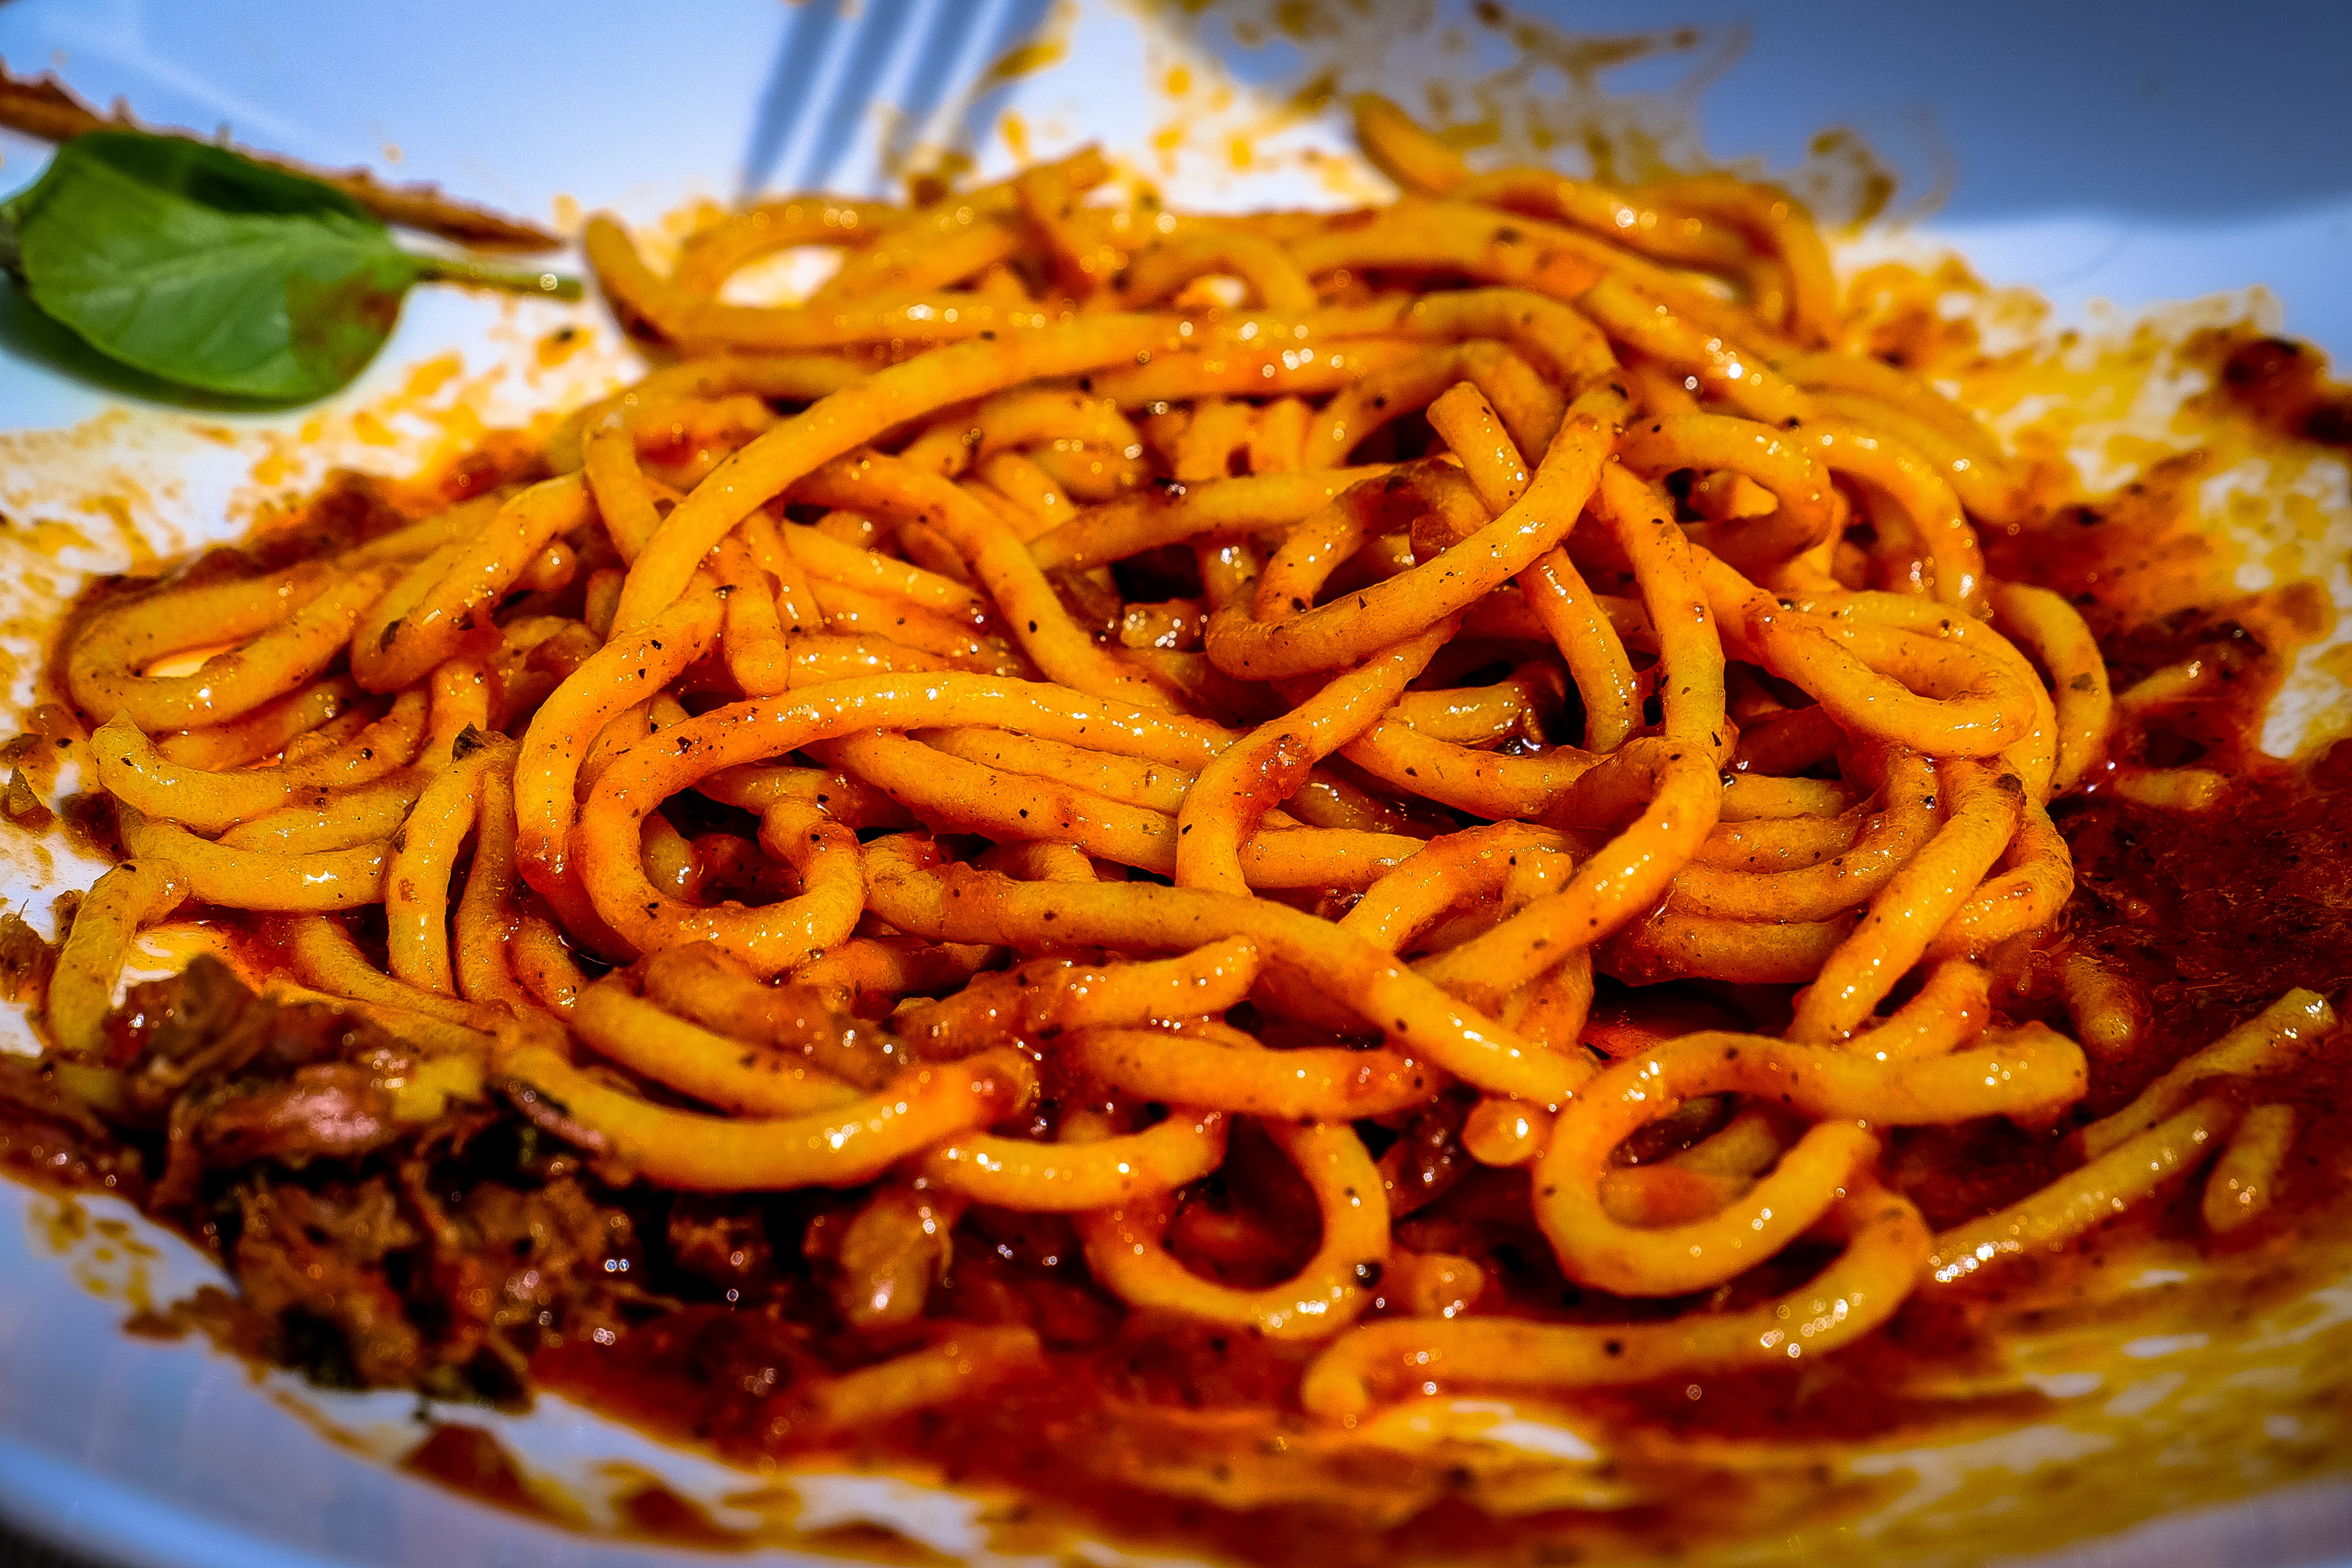
food, dish, spaghetti, cuisine, bucatini, pici, produce, fried food, fried noodles, asian food, mie goreng, meat, vegetable, hokkien mee